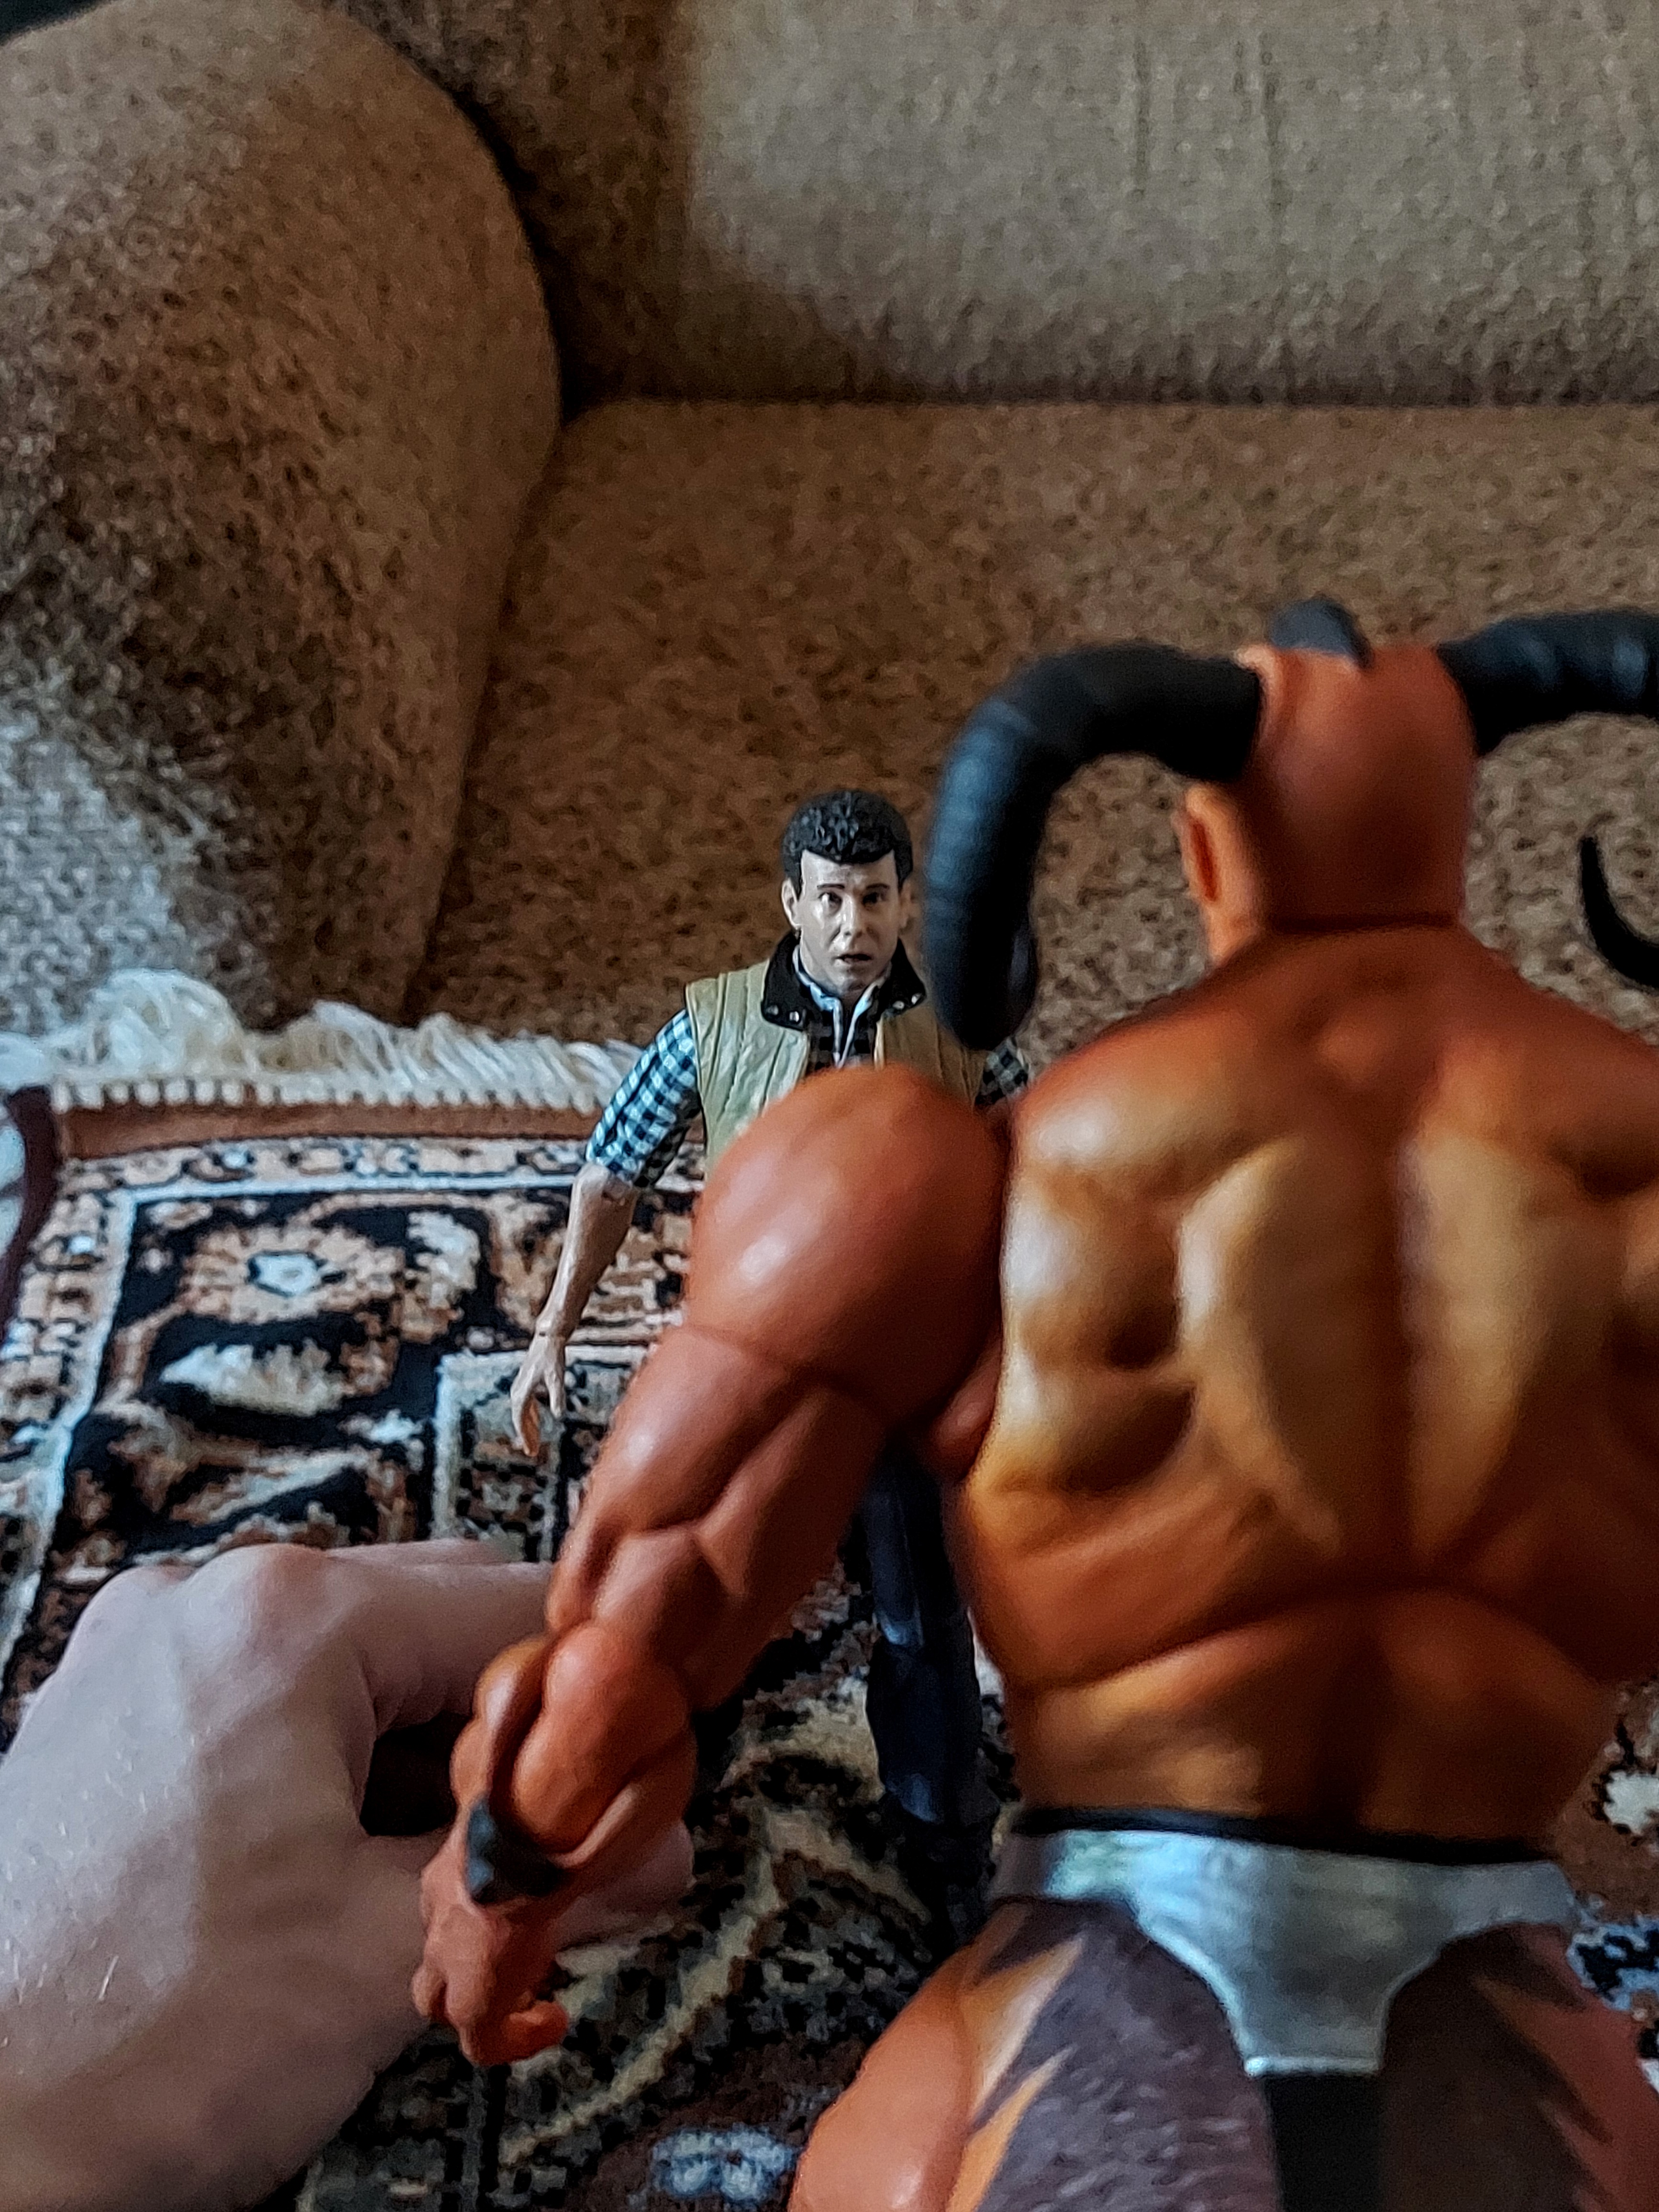
Shokan, storm, collectibles, warrior, fighter, action, figure, shorts, bodybuilder, muscle, toy, chest, thigh, bodybuilding, trunk, Barechested, abdomen, hat, wrist, underpants, electric blue, jewellery, fashion accessory, thumb, undergarment, wrestling, contact sport, striking combat sports, flesh, action figure, wrestler, combat sport, nail, fictional character, briefs, competition event, linens, room, belt, competition, facial hair, boxing, individual sports